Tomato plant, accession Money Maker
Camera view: vertical (180 deg); turntable rotation: 270 degrees
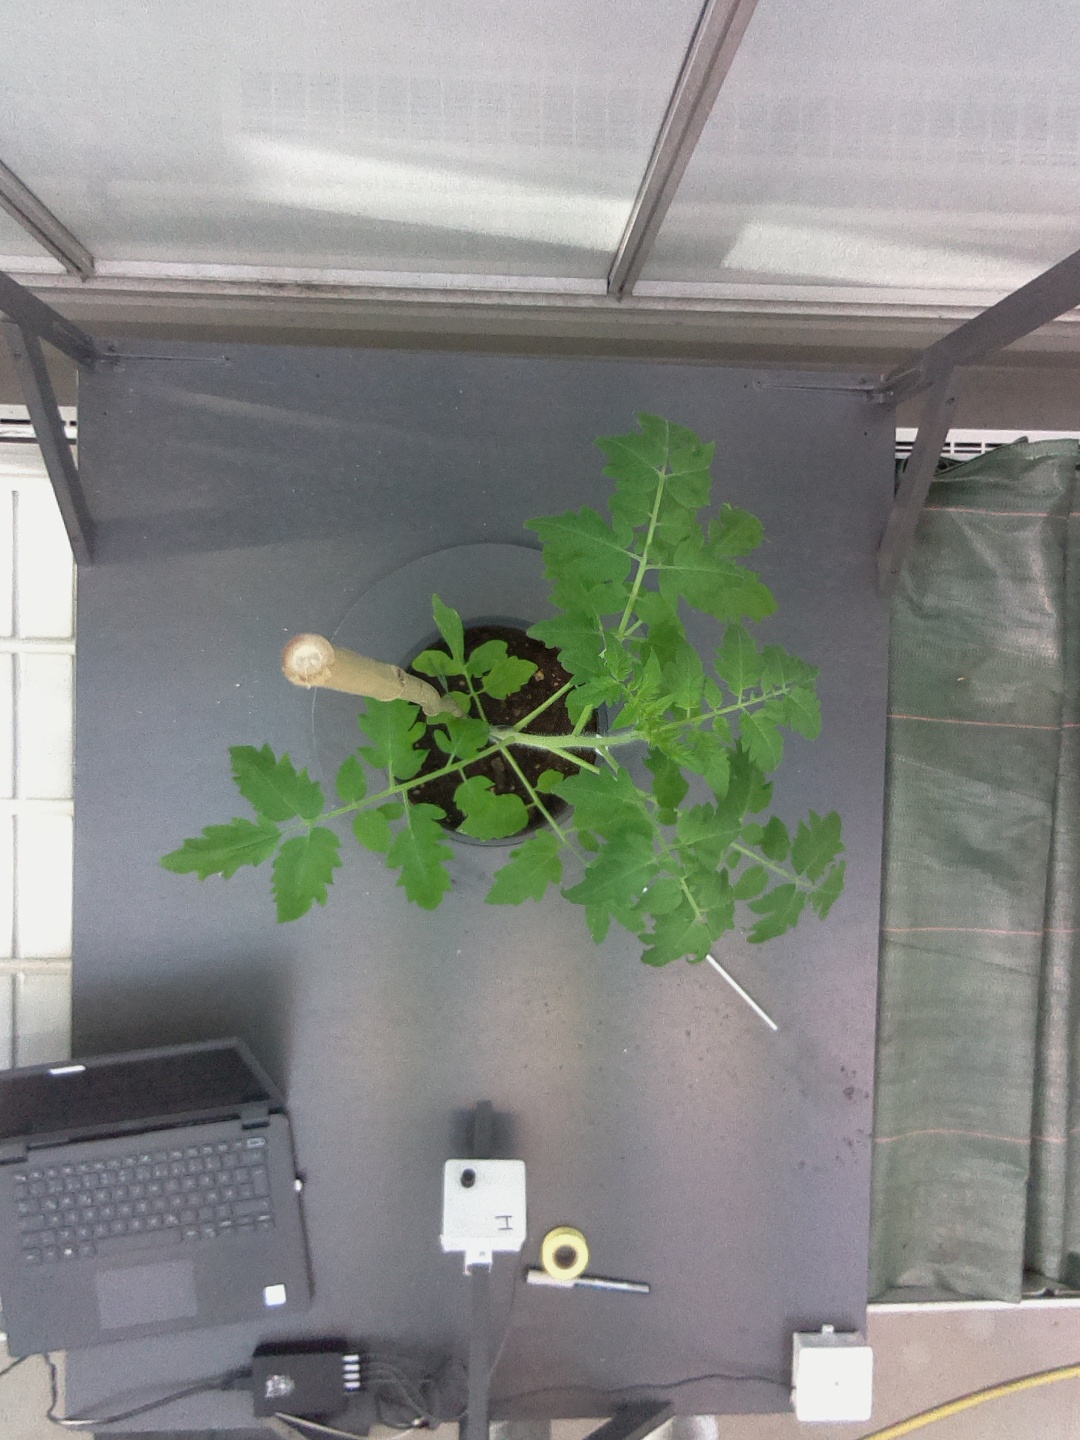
BBCH growth stage 15: 10 of true leaves visible